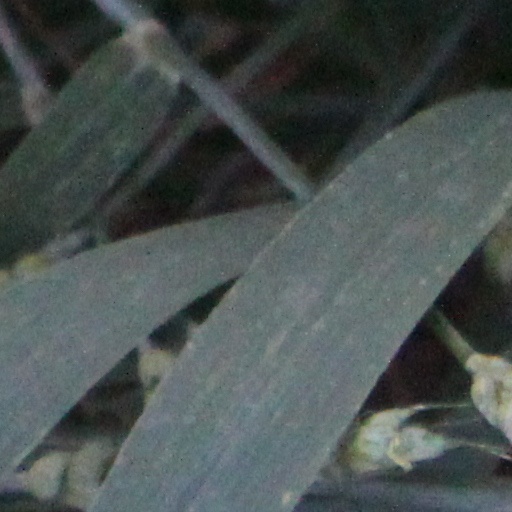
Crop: wheat